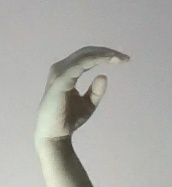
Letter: jeem